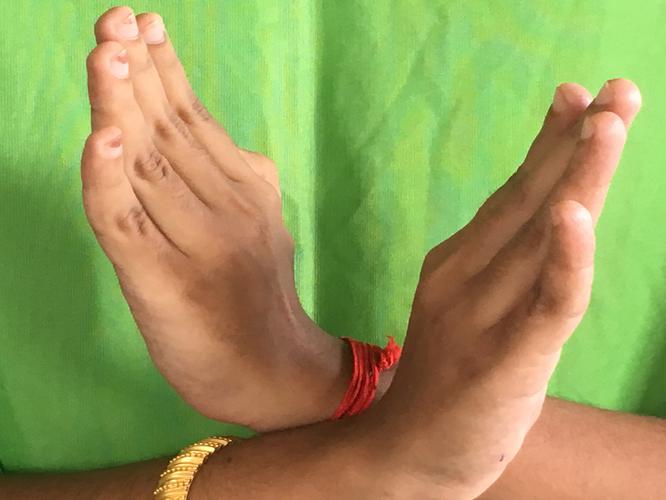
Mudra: Swastikam
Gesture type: double_hand